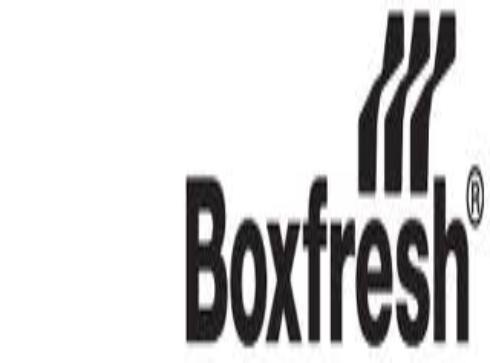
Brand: Boxfresh
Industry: Clothes